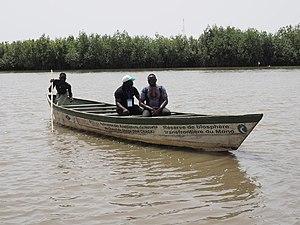
Le lac Togo est la principale étendue d'eau d'un système lagunaire de la Région maritime au Togo, et l'un des deux principaux lacs du Togo.